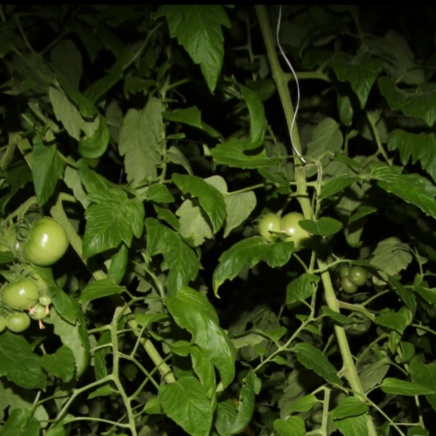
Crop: tomato